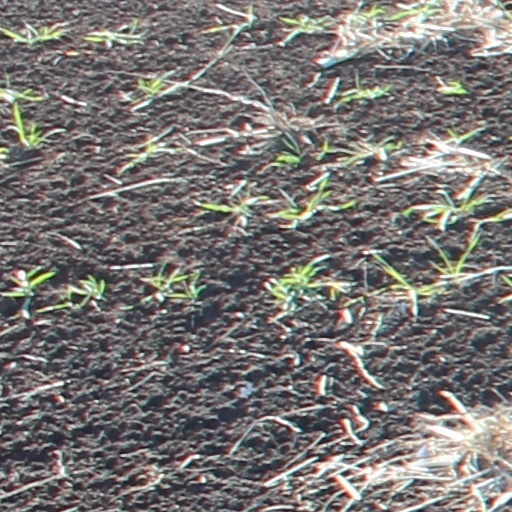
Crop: wheat